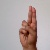
The image shows a hand gesture representing the letter 'U' in Indian Sign Language.